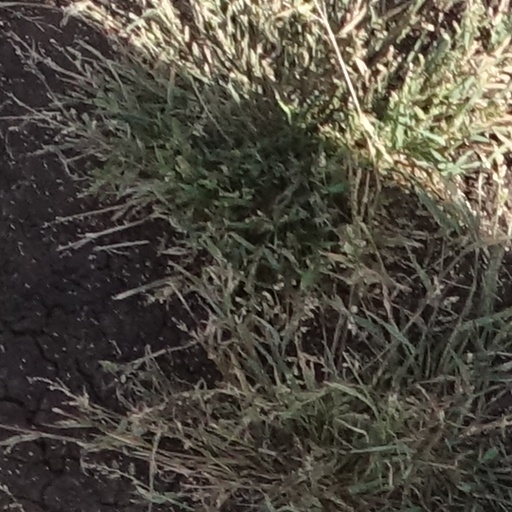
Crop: sorghum